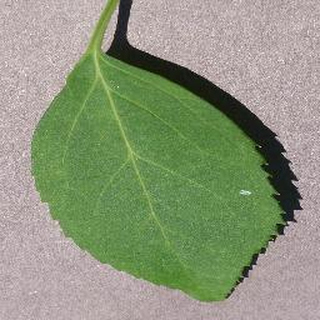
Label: healthy_cherry